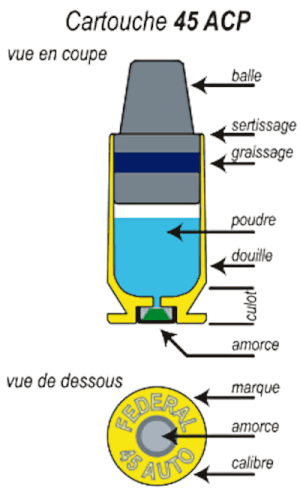
Dessin d'une cartouche de 45 ACP balle - plomb semi-wadcutter 200 grains Dessin de ma création
Le .45 ACP ou .45 Auto, ou encore 11,43, est un calibre de cartouche développé par John Browning en 1904 pour son prototype de pistolet semi-automatique .45, qui donnera naissance au Colt M1911 en 1911.